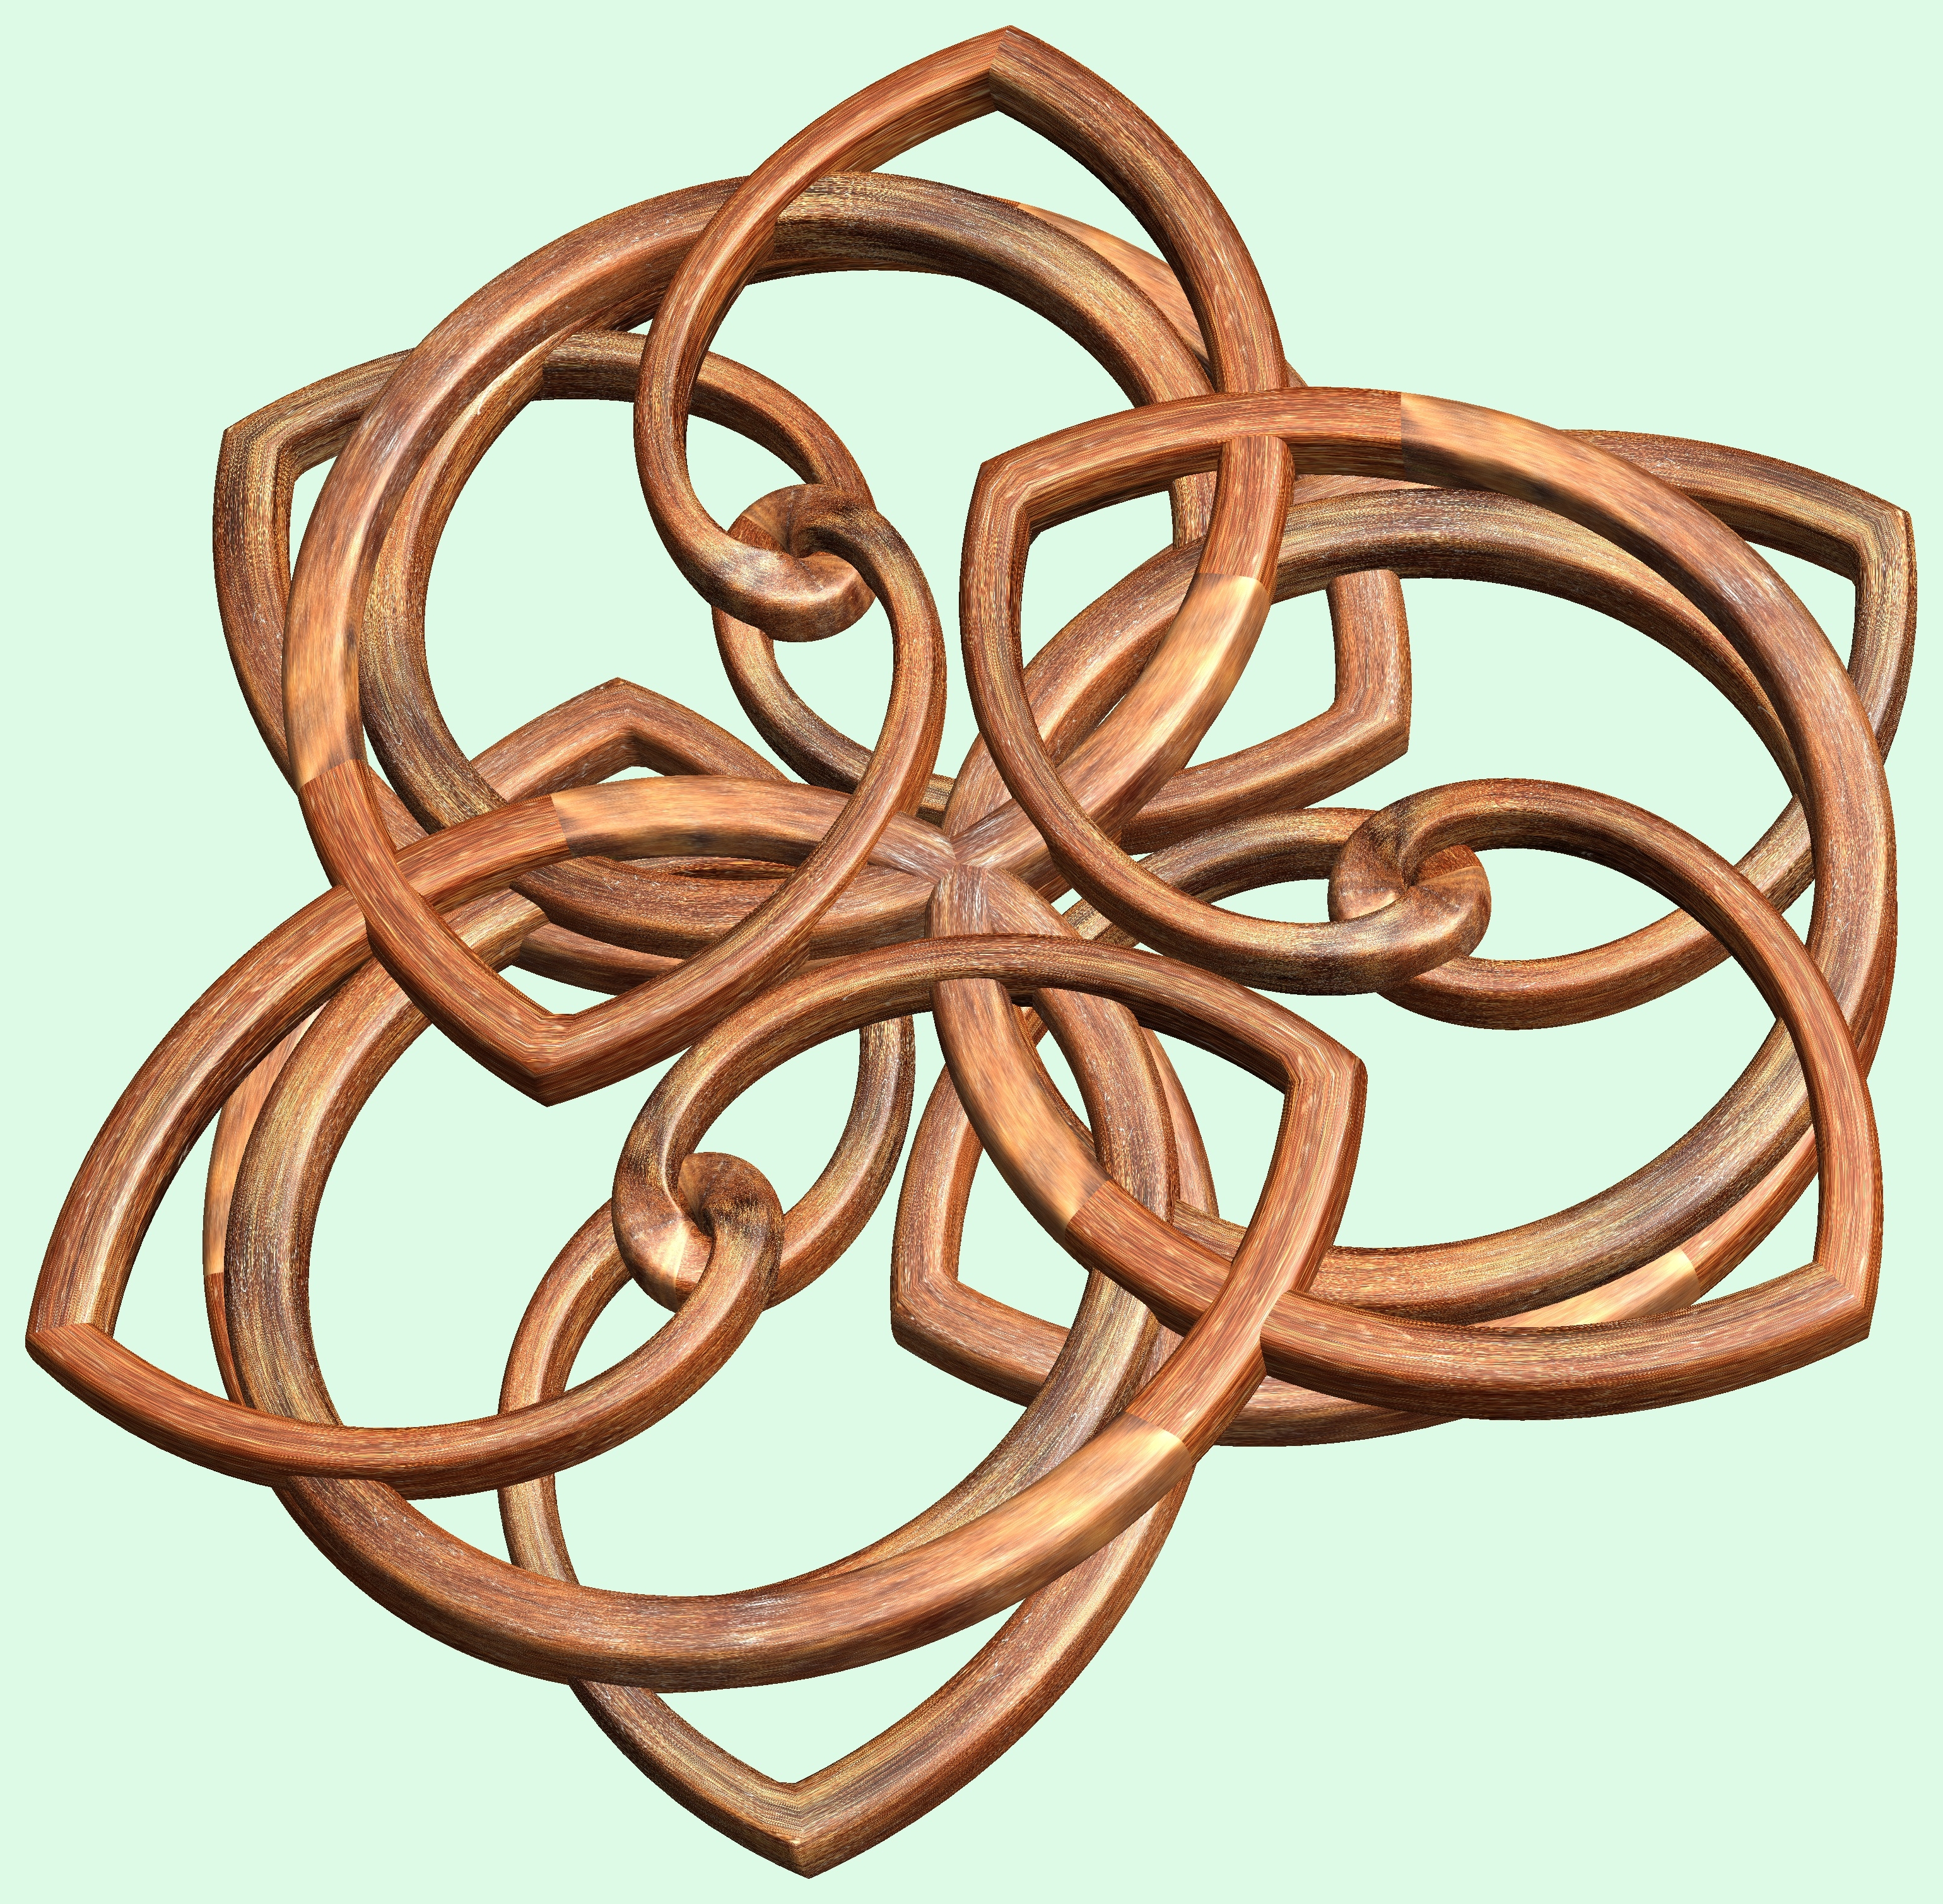
structure, wood, texture, pattern, metal, circle, jewellery, figure, design, symmetry, 3d, graphic, knot, mathematica, cg, parametricplot3d, code, program, algorithm, abstruct, mapping